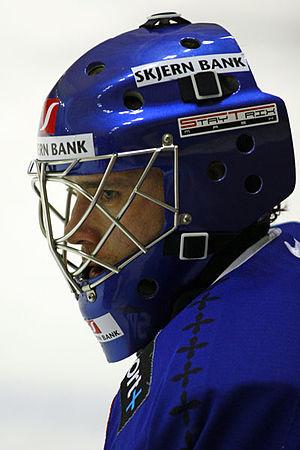
Le Rouen Hockey Élite 76, surnommé les Dragons de Rouen, est un club français de hockey sur glace évoluant en Ligue Magnus.